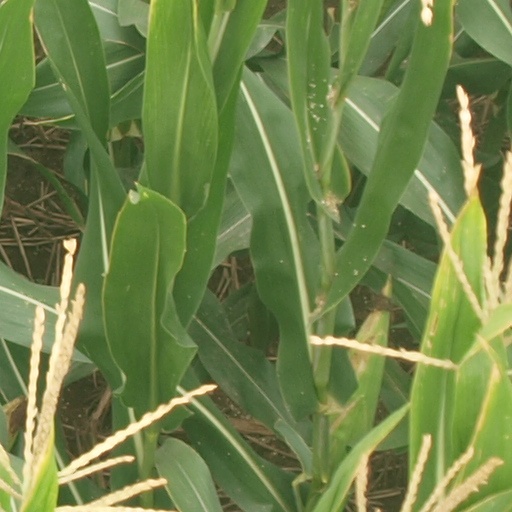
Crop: maize; corn